Sem Sæland

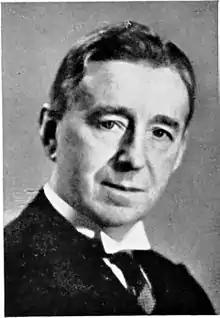

Sæland was a physics Professor at the Norwegian Institute of Technology (NTH) from 1910, and at the University of Oslo from 1922. He served as rector of the University of Oslo from 1927 to 1936. Sæland was a Commander of the Royal Norwegian Order of St. Olav, a Grand Knight of the Order of the Falcon, and a Commander of the Order of the Crown of Italy.